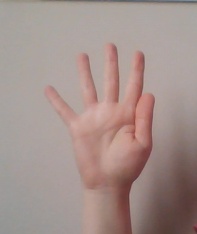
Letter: sheen